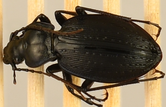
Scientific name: Carabus goryi
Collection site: Mountain Lake Biological Station NEON (MLBS), plot MLBS_005